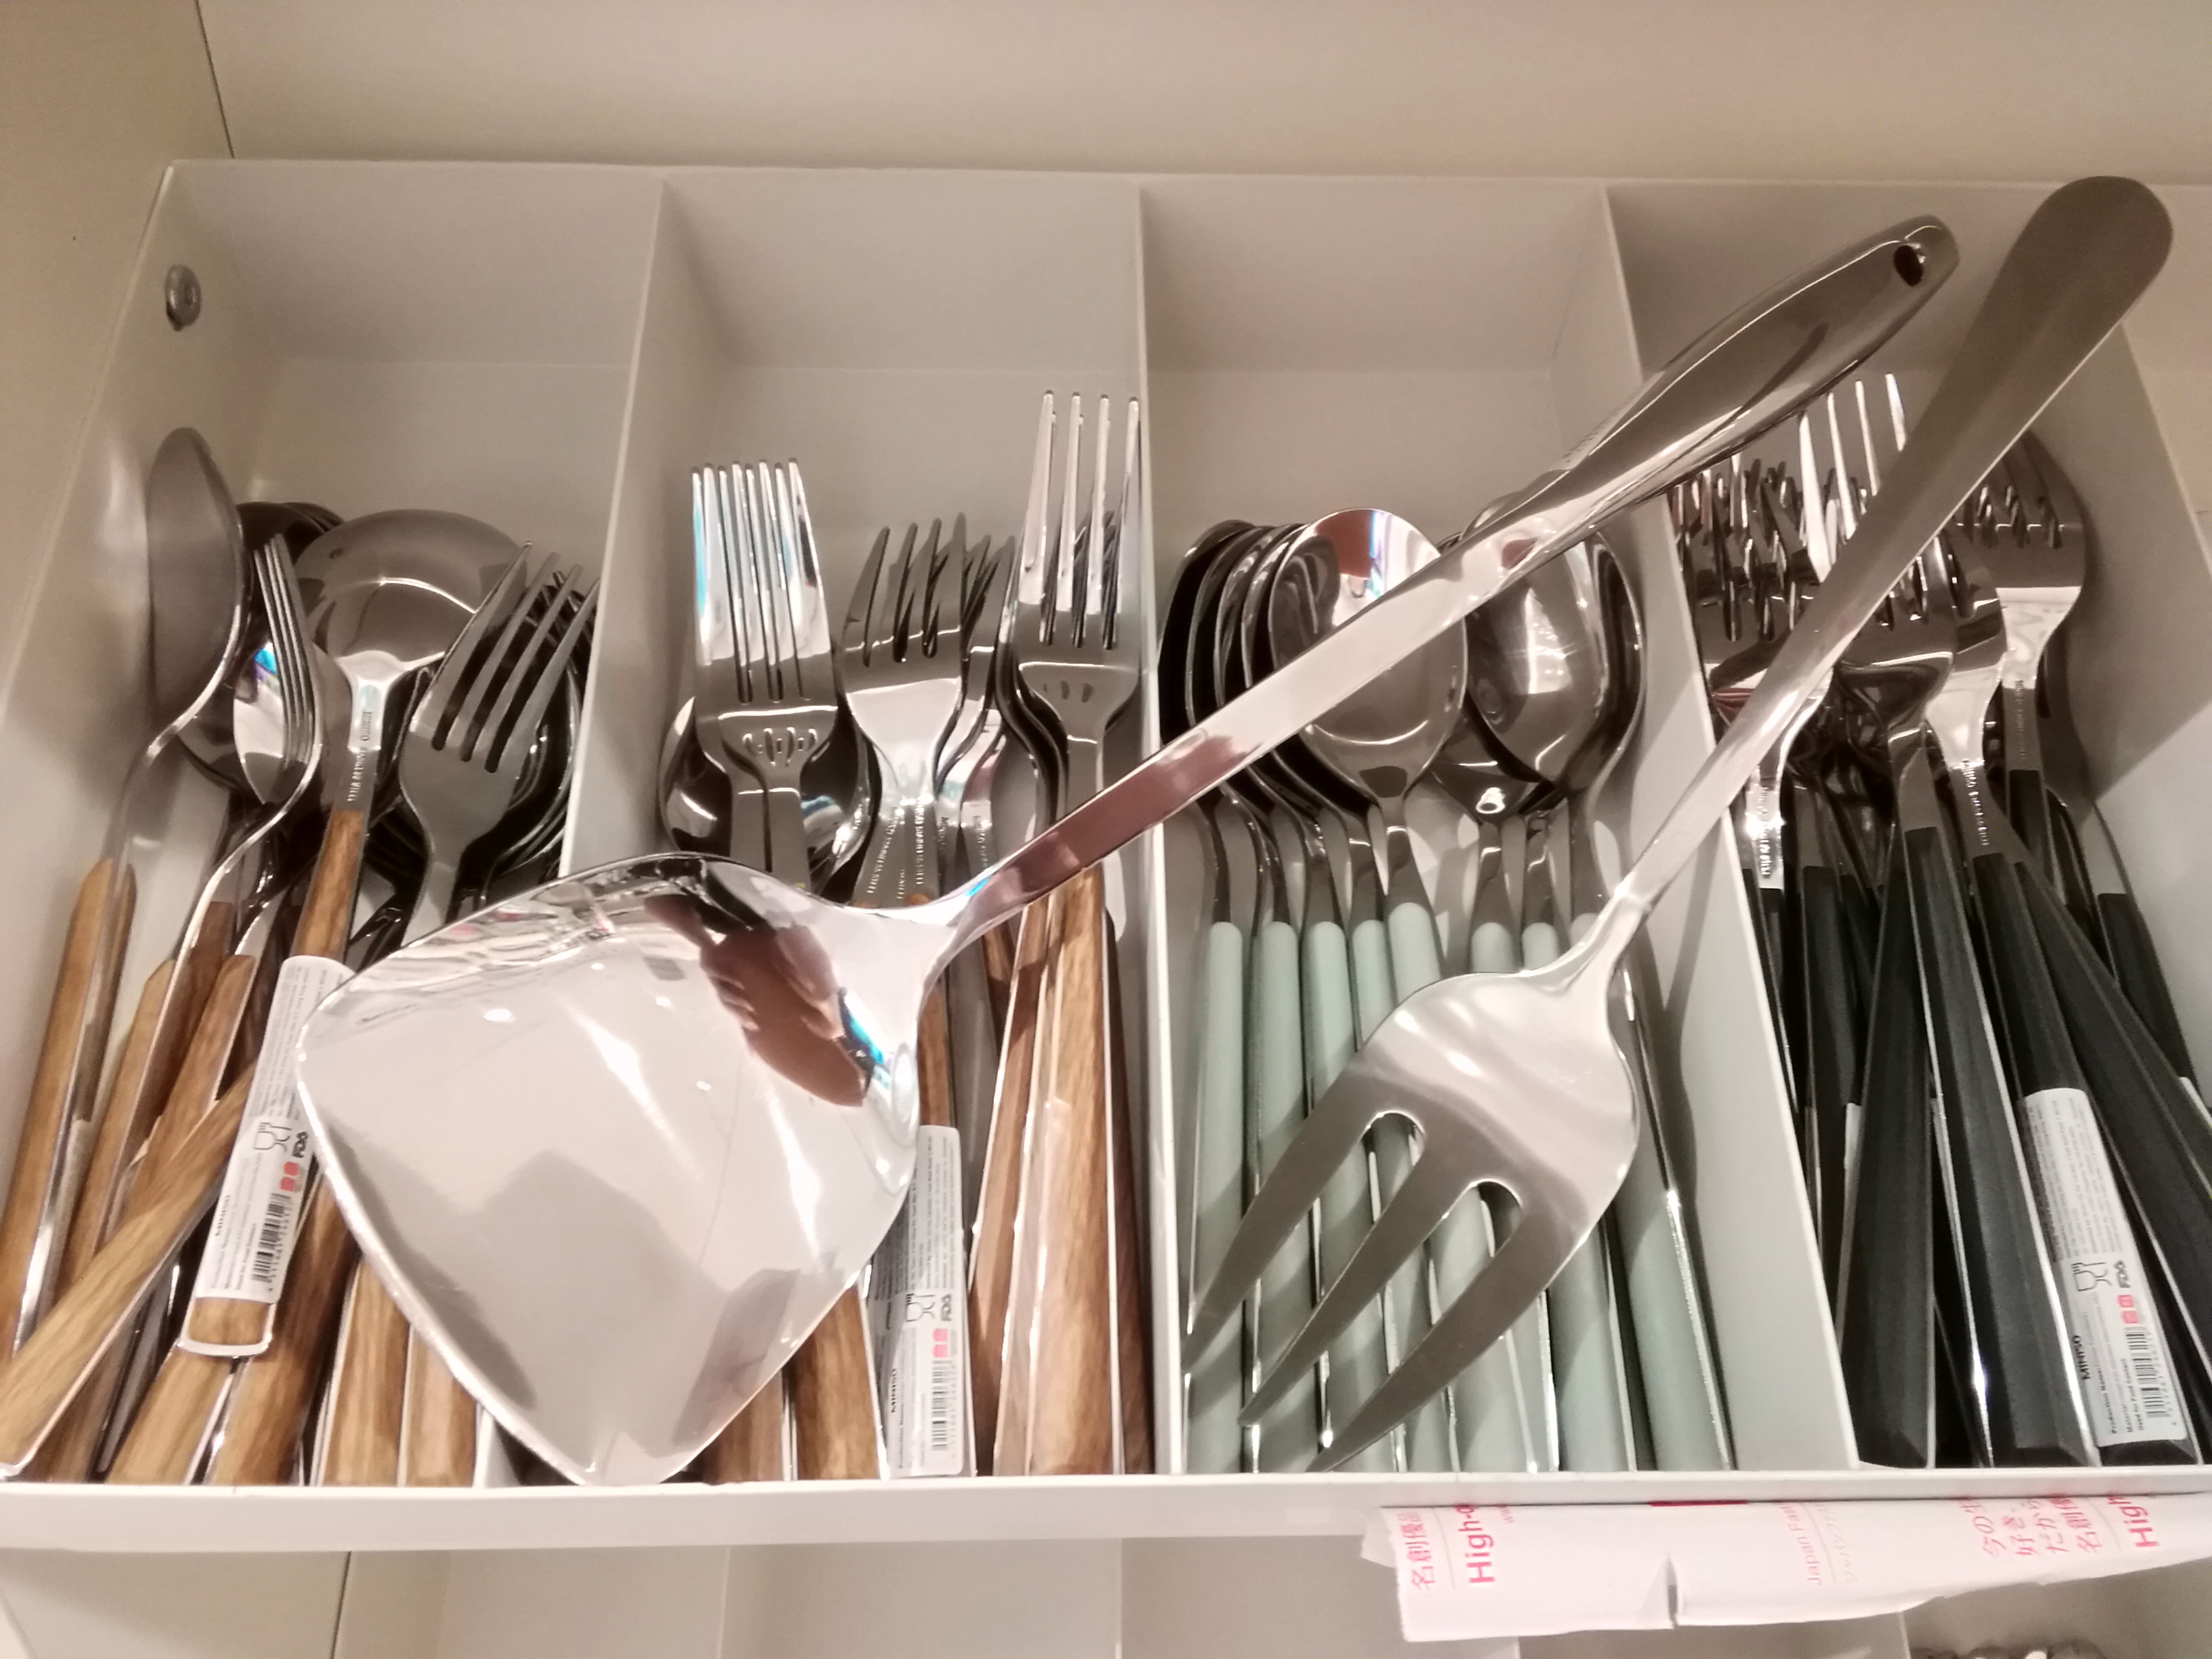
utensils, cooking, kitchen, cutlery, room, tableware, fork, shelf, spoon, furniture, Household silver, kitchen utensil